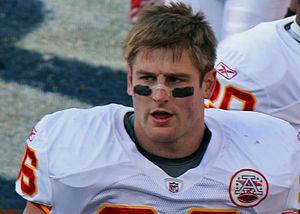
Un écarteur nasal est un type de pansement adhésif avec des nervures en matière plastique semi-rigides. Il est appliqué sur l'os nasal et les narines, pour aider à maintenir les voies aériennes ouvertes.